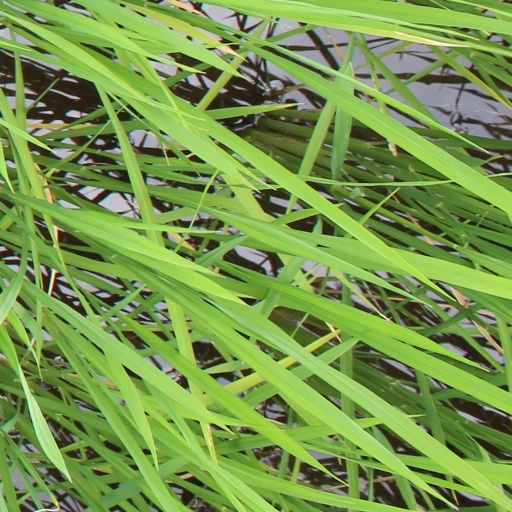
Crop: rice